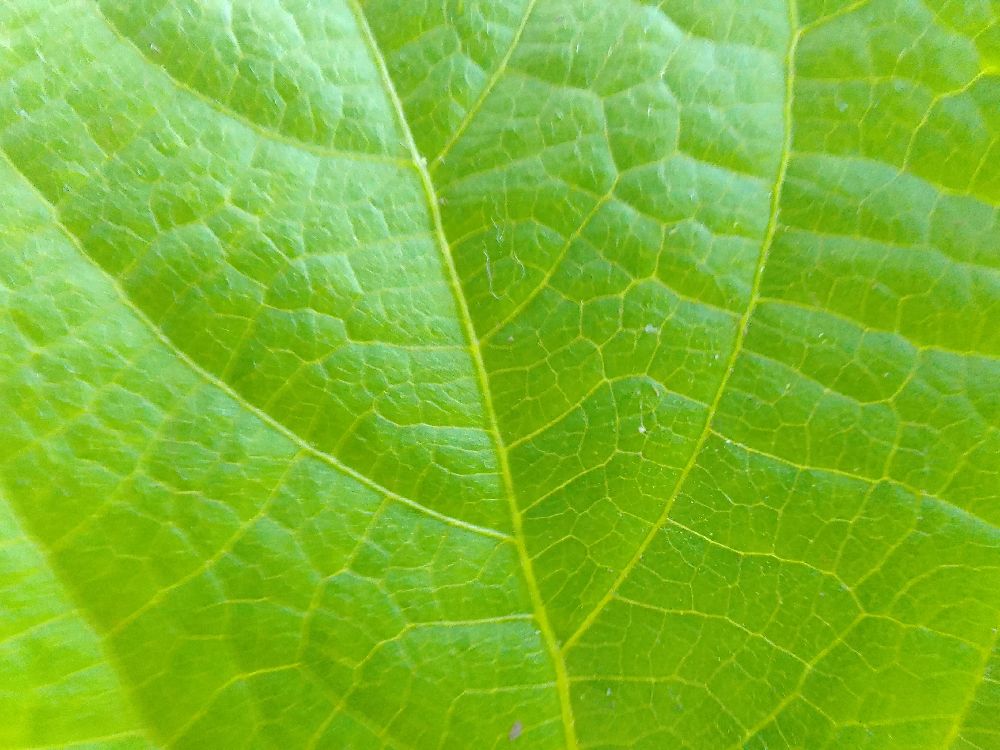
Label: healthy